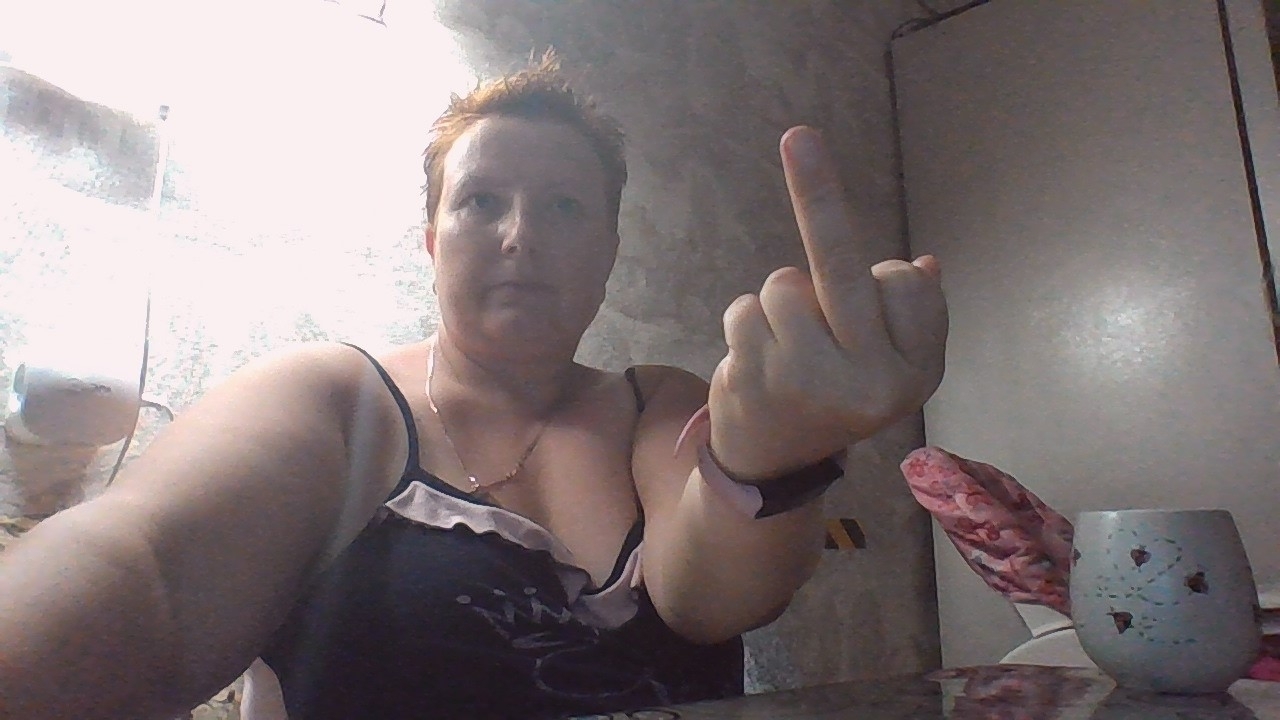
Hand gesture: middle_finger